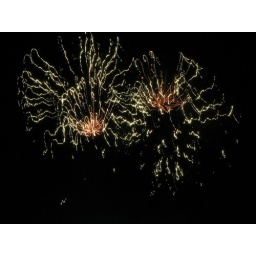
July 28th - 11pmbig party in town on the other waterside with fireworksand me watching from the bedroom window